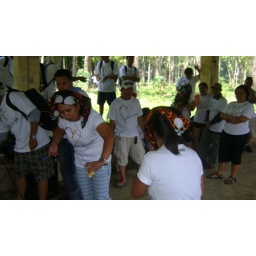
Dranix arj marketing tree planting in maasin water shed employees